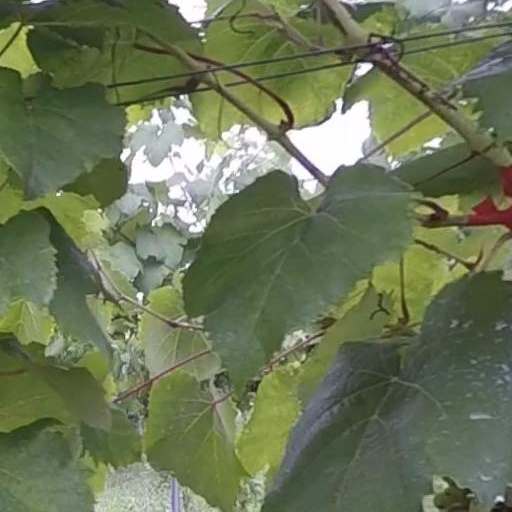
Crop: grape